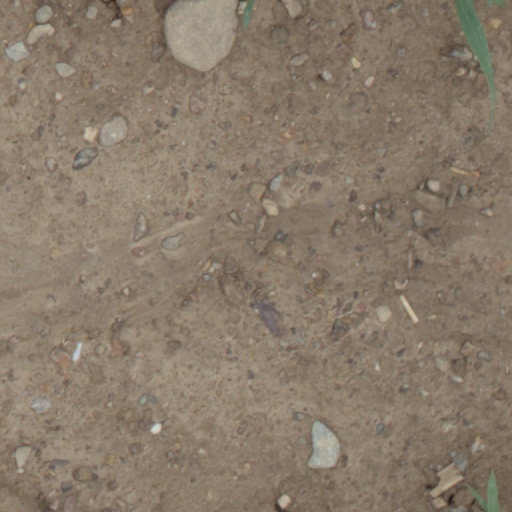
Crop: wheat